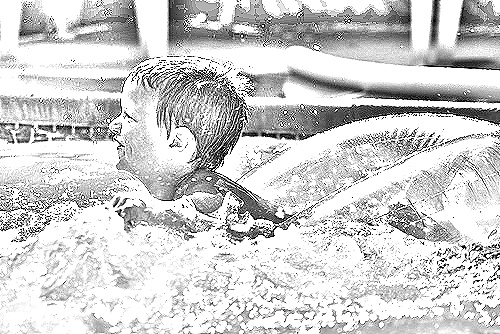
Portrait style: Sketch Portrait